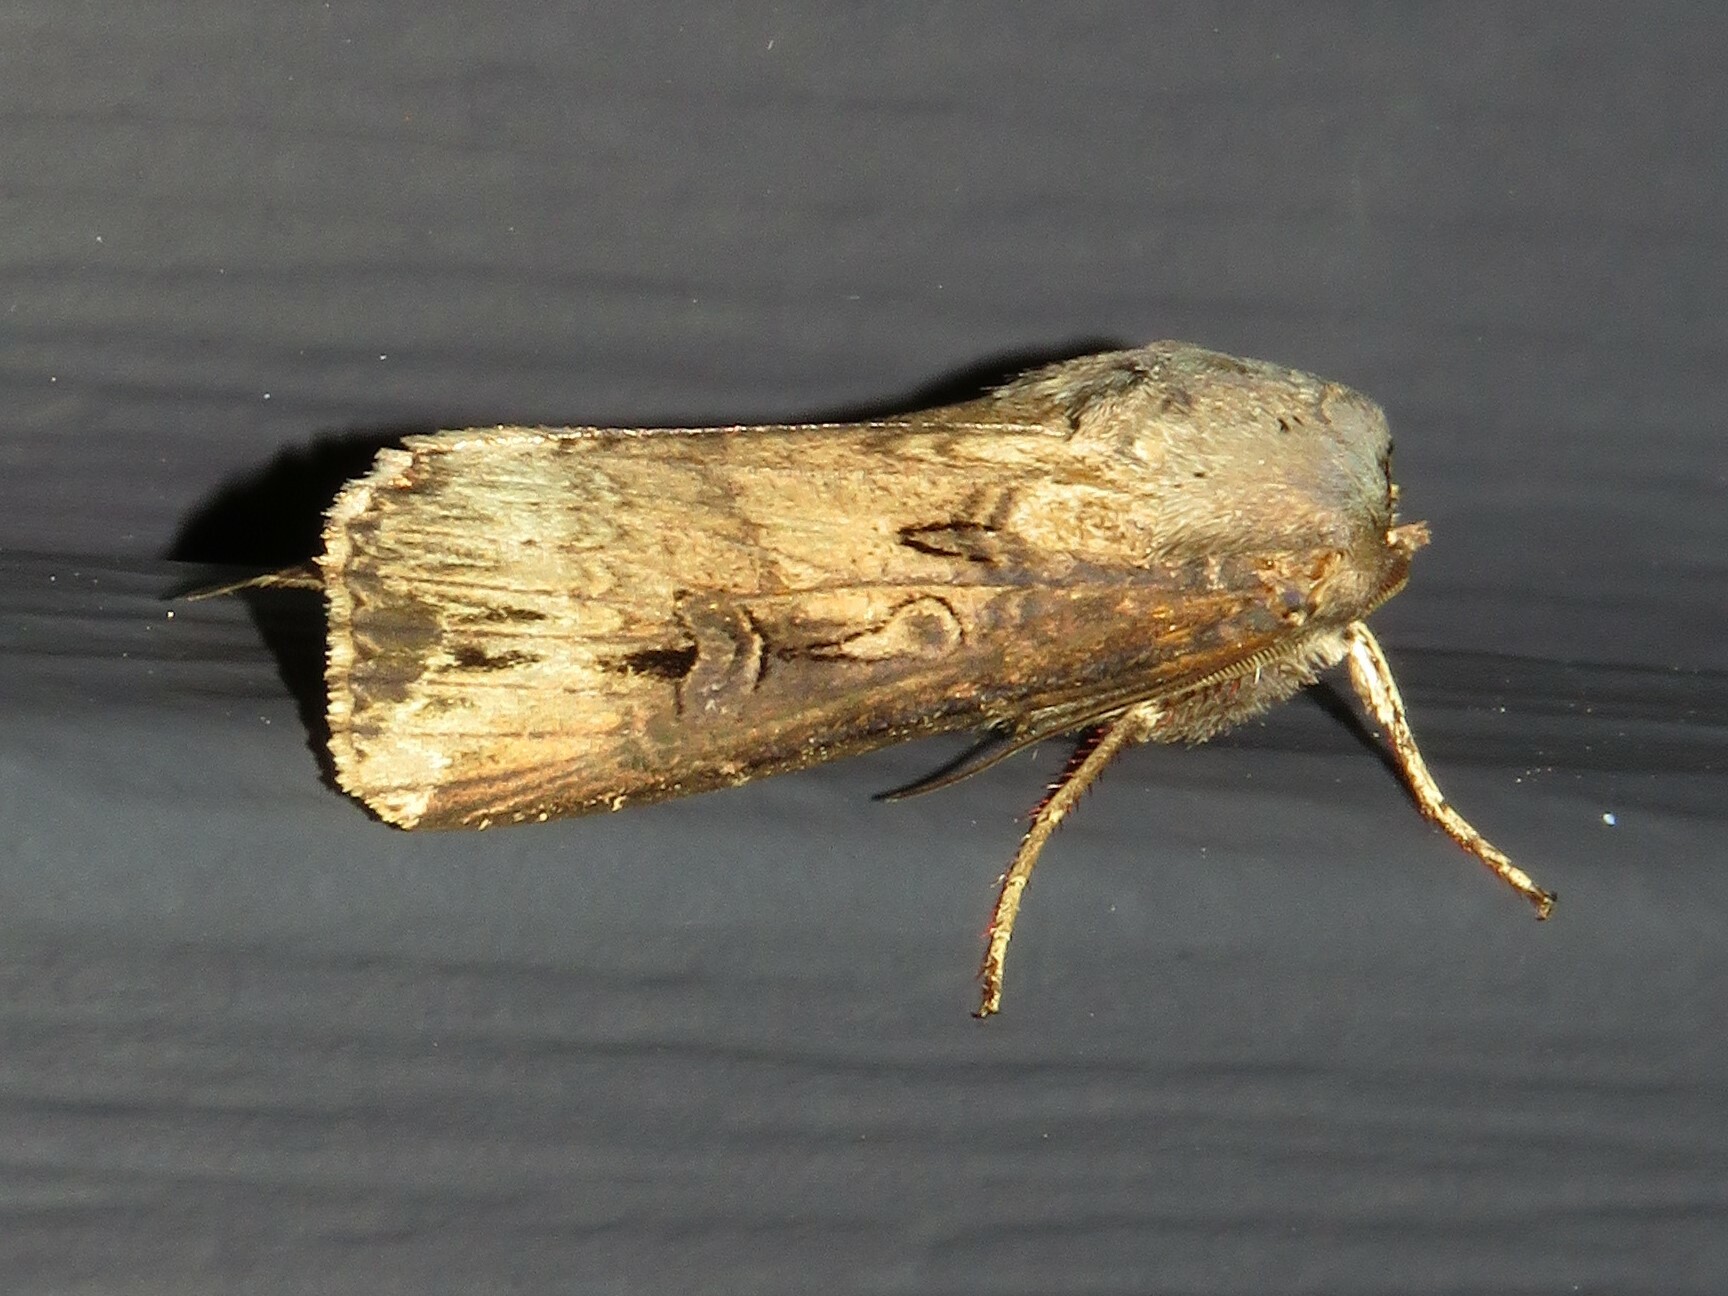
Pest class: cutworms